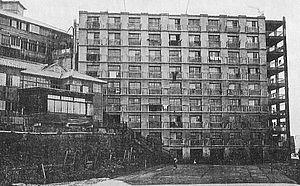
Ha-shima, aussi appelée Gunkan-jima, est une île du Japon située dans la préfecture de Nagasaki à moins de vingt kilomètres au sud-ouest de la ville du même nom.